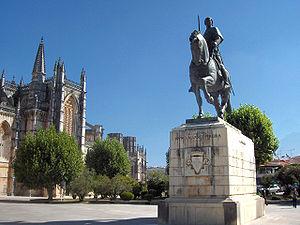
La bataille des Atoleiros a eu lieu le 6 avril 1384, dans l'actuelle région de Portalegre, au Portugal à 60 km de la frontière espagnole. Elle opposa les troupes portugaises commandées par Nuno Álvares Pereira, et une expédition punitive castillane envoyée par Jean Iᵉʳ de Castille dans le cadre de la crise portugaise de 1383-1385.
La bataille de Valverde de Mérida oppose le Royaume du Portugal au Royaume de Castille en 1385. Il s'agit de la dernière grande bataille de la crise portugaise de 1383-1385 mettant fin à la prétention de la couronne de Castille sur le royaume du Portugal. Elle se solde par la victoire du Portugal et une trêve entre les deux royaumes.
Don Nuno Álvares Pereira, également connu sous le nom de Saint Connétable, de bienheureux Nuno de Sainte Marie, et aujourd'hui Saint Nuno de Sainte Marie, ou tout simplement Nuno Alvares était un noble portugais et connétable du Portugal au XIVᵉ siècle qui a joué un rôle clé dans la crise portugaise de 1383-1385, durant laquelle le Portugal a préservé son indépendance face à la Castille. Nuno Alvares Pereira est également 2ᵉ connétable de Portugal, 38ᵉ Mordomo-Mor du Royaume, 7ᵉ duc de Barcelos, 3ᵉ comte d'Ourem et 2ᵉ comte de Arraiolos.